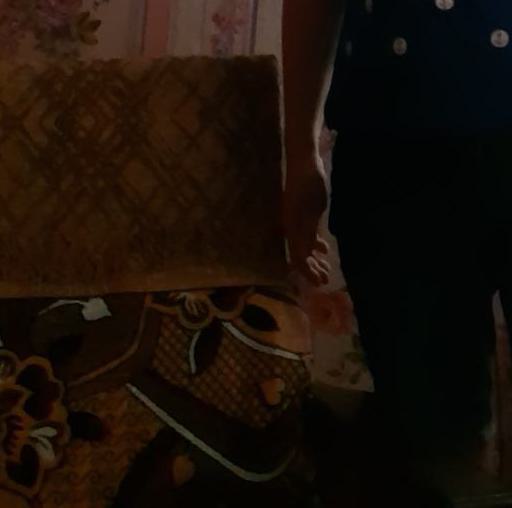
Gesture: no_gesture